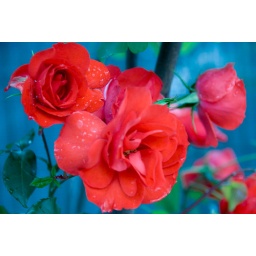
roses in blue